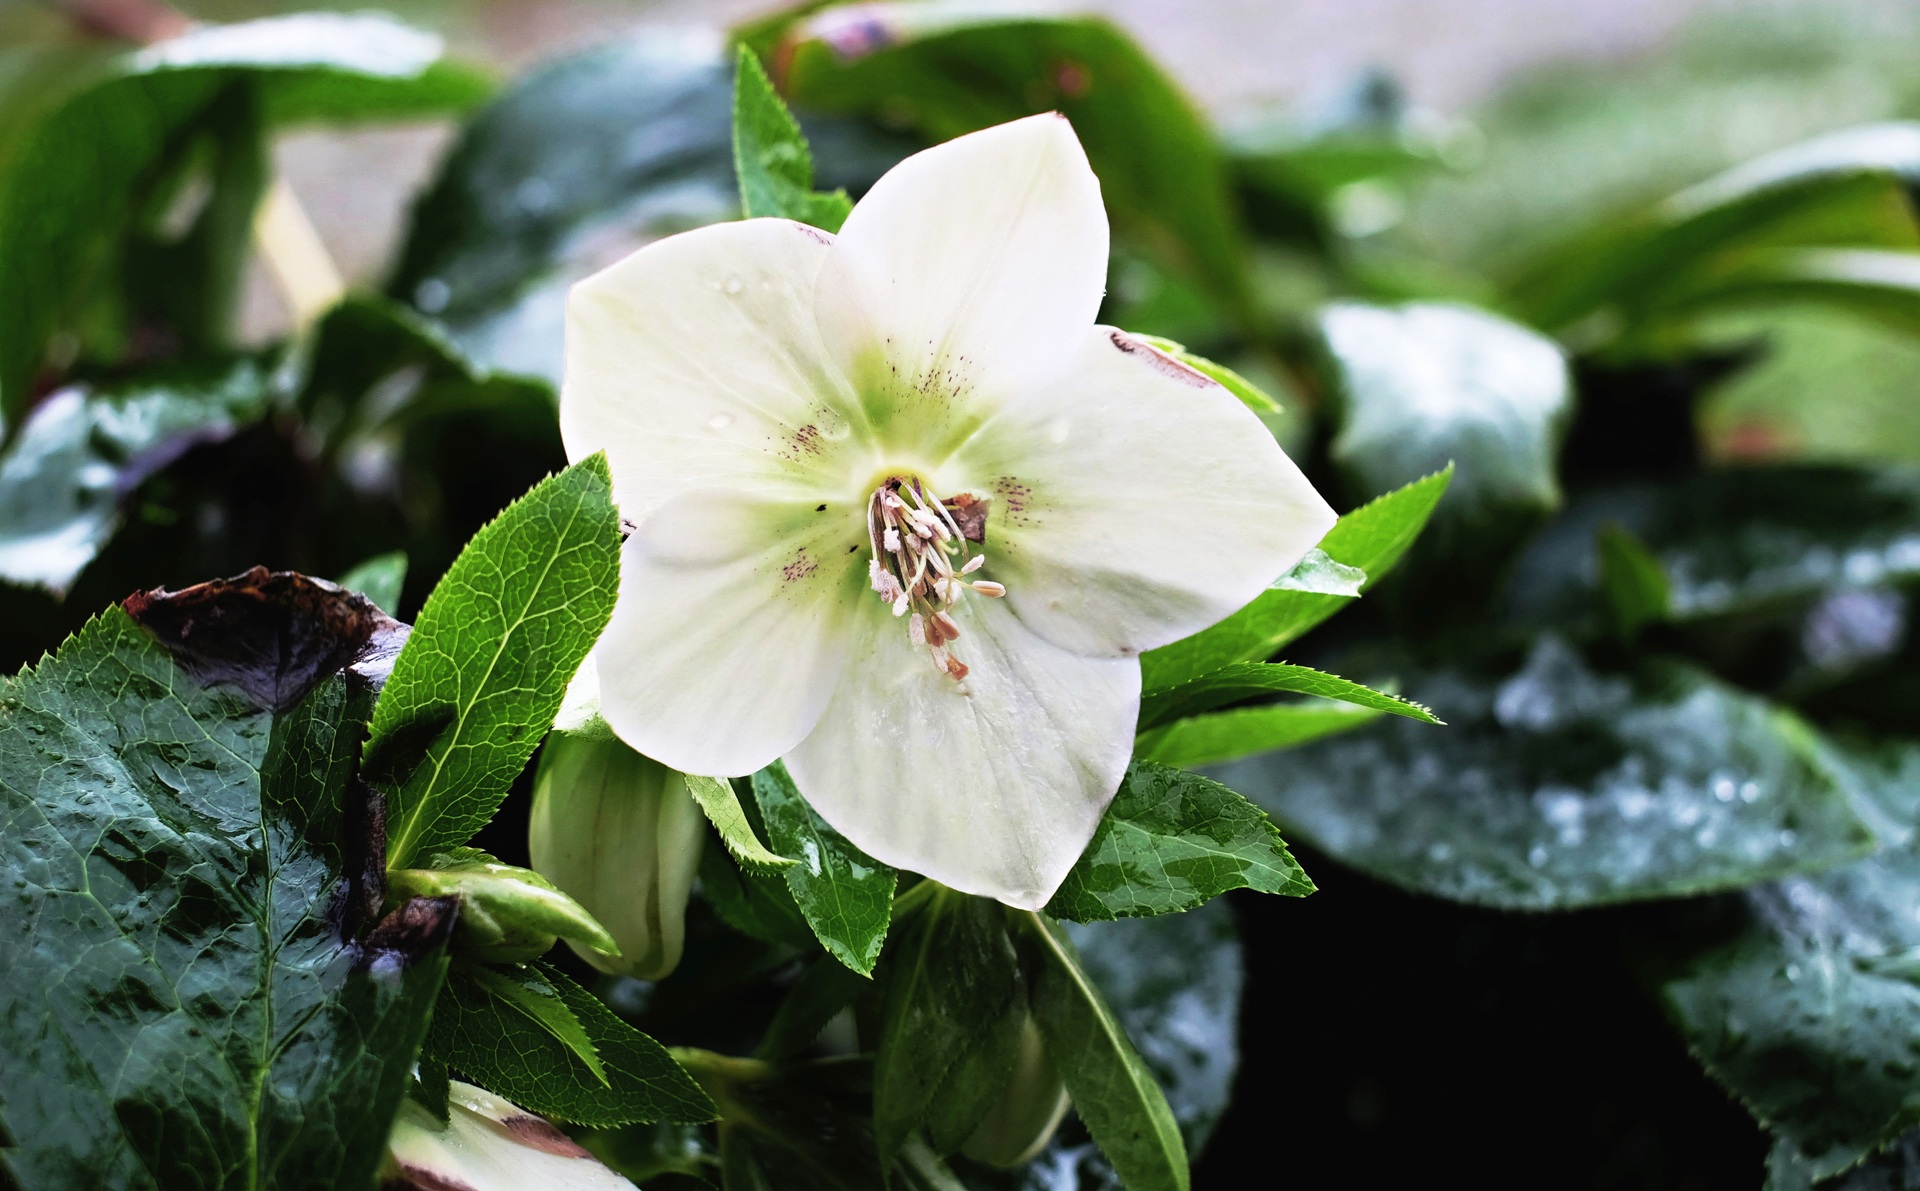
nature, blossom, plant, flower, petal, bloom, green, botany, flora, wildflower, close up, shrub, macro photography, flowering plant, christmas rose, anemone blanda, winterblueher, land plant